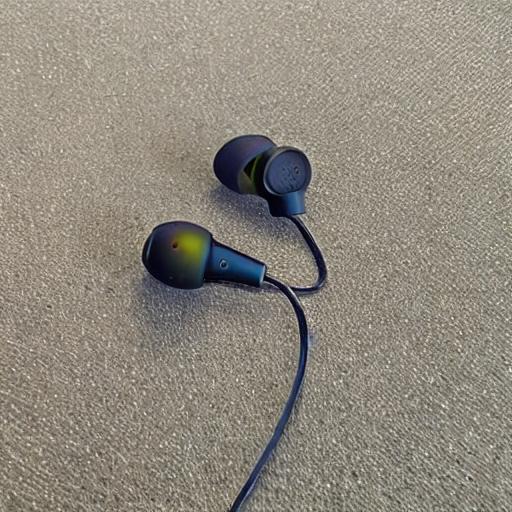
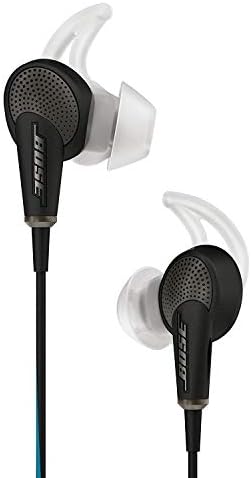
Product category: headphones
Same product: no